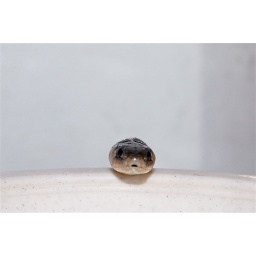
My ancient female Butler's garter snake pokes her head over her water dish.